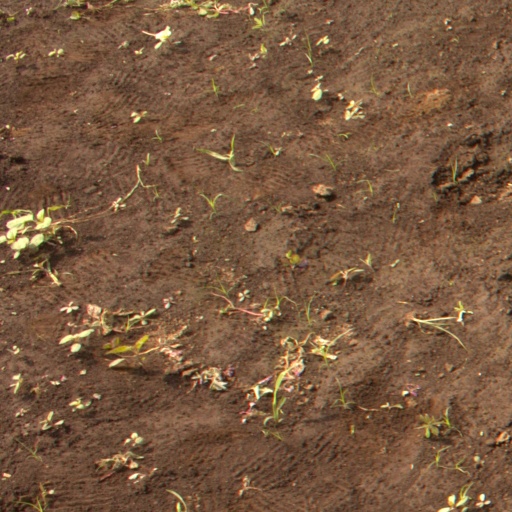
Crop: soybean